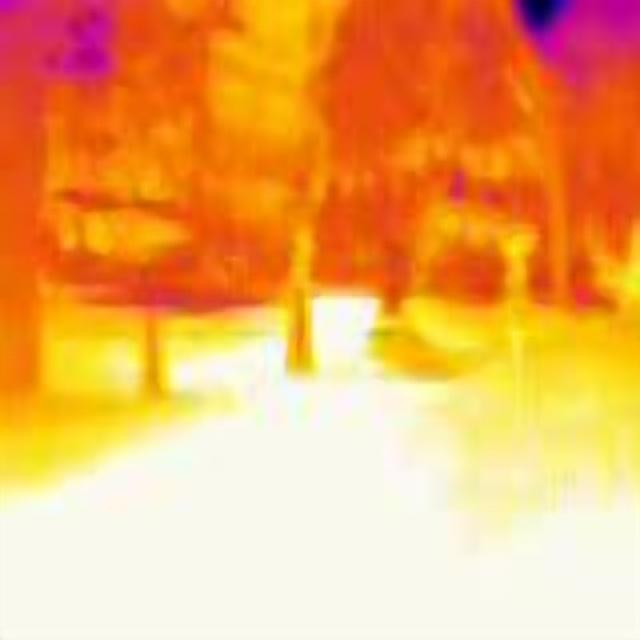
Detected objects:
label: person
label: person